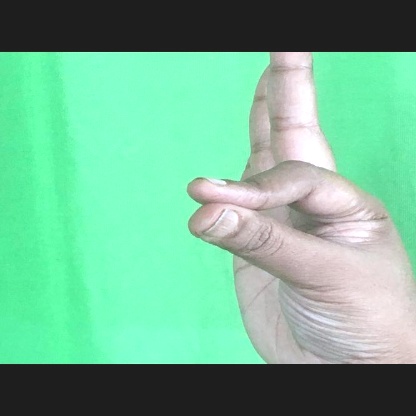
Mudra: Hamsasyam